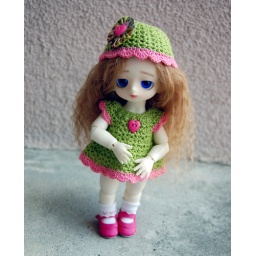
Crocheted dress and hat in green and pink.